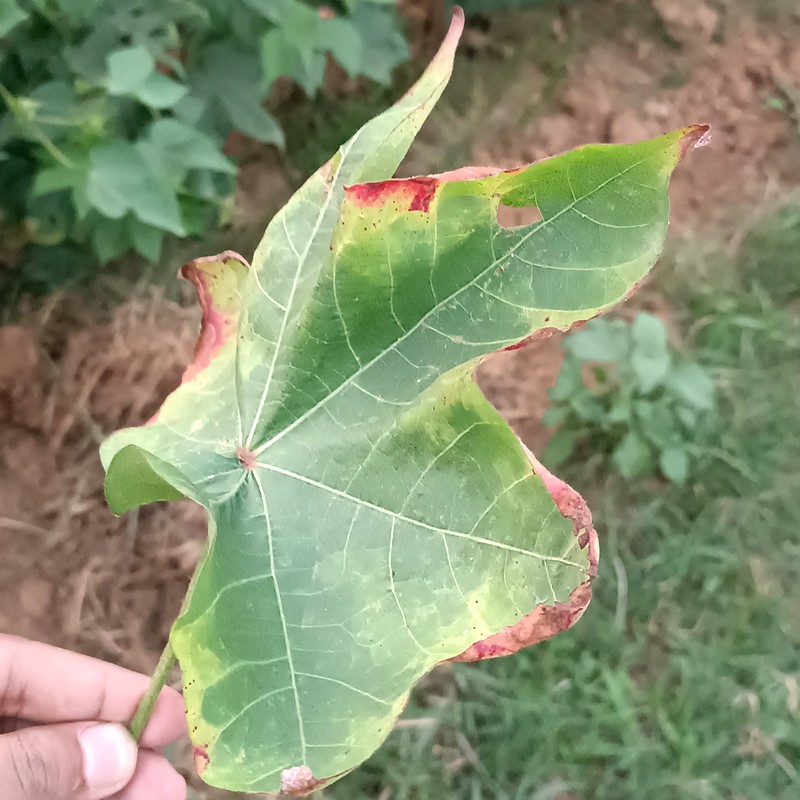
Label: Leaf Redding